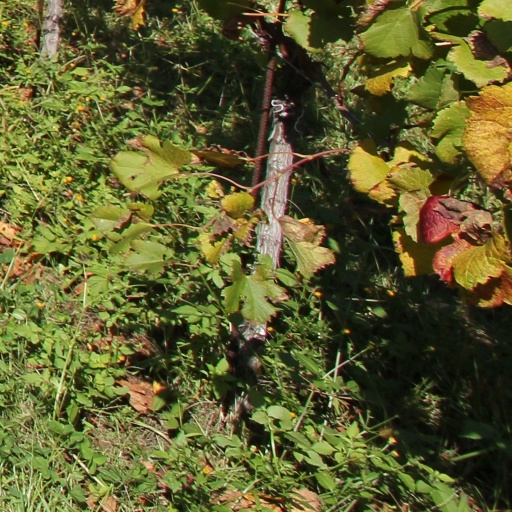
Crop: grape